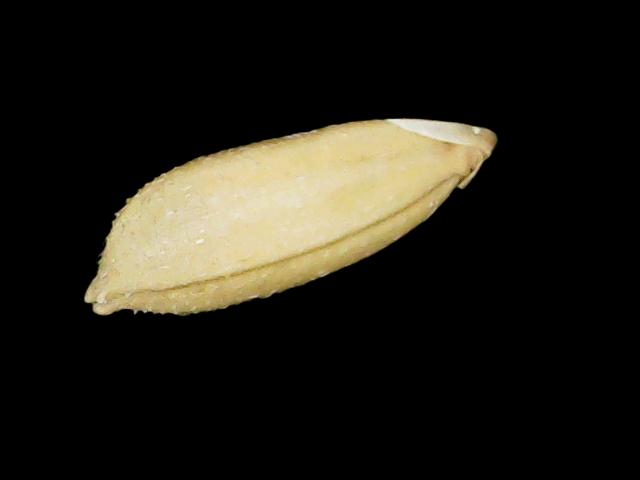
Rice variety: Binadhan10